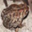
Label: frog